Bou (film)

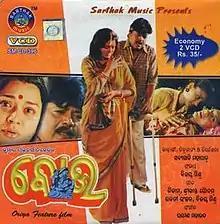
VCD cover

Bou (English : Mother) is a 1998 Indian Odia-language drama film. It was directed, produced and written by Sabyasachi Mohapatra. Usasi Misra, Jyoti Misra and Akshaya Bastia debuted in the film.